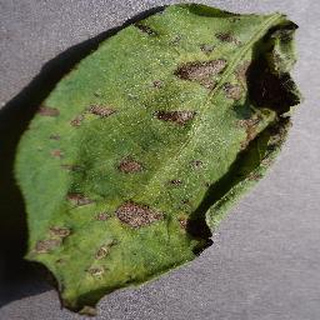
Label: potato_early_blight